Wolf in White Van

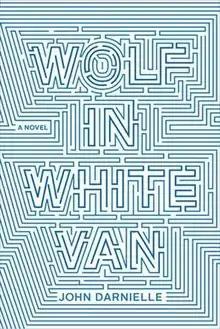

Wolf in White Van is the first novel by the American author and singer-songwriter John Darnielle. "Wolf in White Van" tells the story of Sean Phillips, a reclusive game designer whose face has been severely disfigured. One reviewer characterizes Sean as someone "steeped in video games, bad sci-fi movies, and Conan the Barbarian comic books". The plot, which is told non-chronologically, alternates among Sean's childhood, adolescence, and adulthood to describe the circumstances surrounding the incident that disfigured him. A fictional play-by-mail role-playing game called "Trace Italian" figures prominently in the novel.